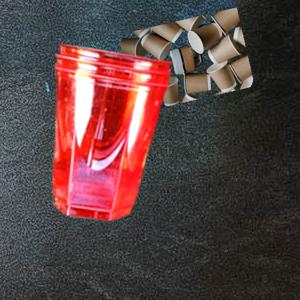
Label: cups